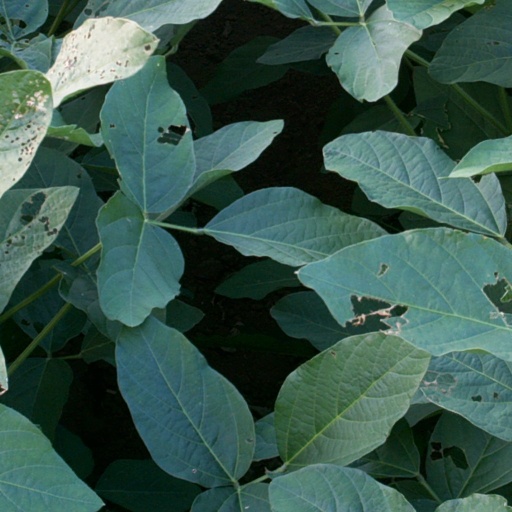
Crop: soybean